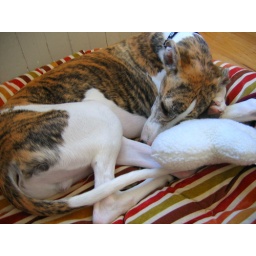
Enzo, sleeping in his bed in our dining room. He kept tucking in his nose, probably because it was a little sunburned.